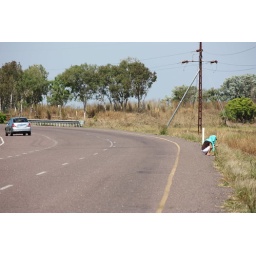
Mai Anh was collecting her pink grass while Nico was taking pix around